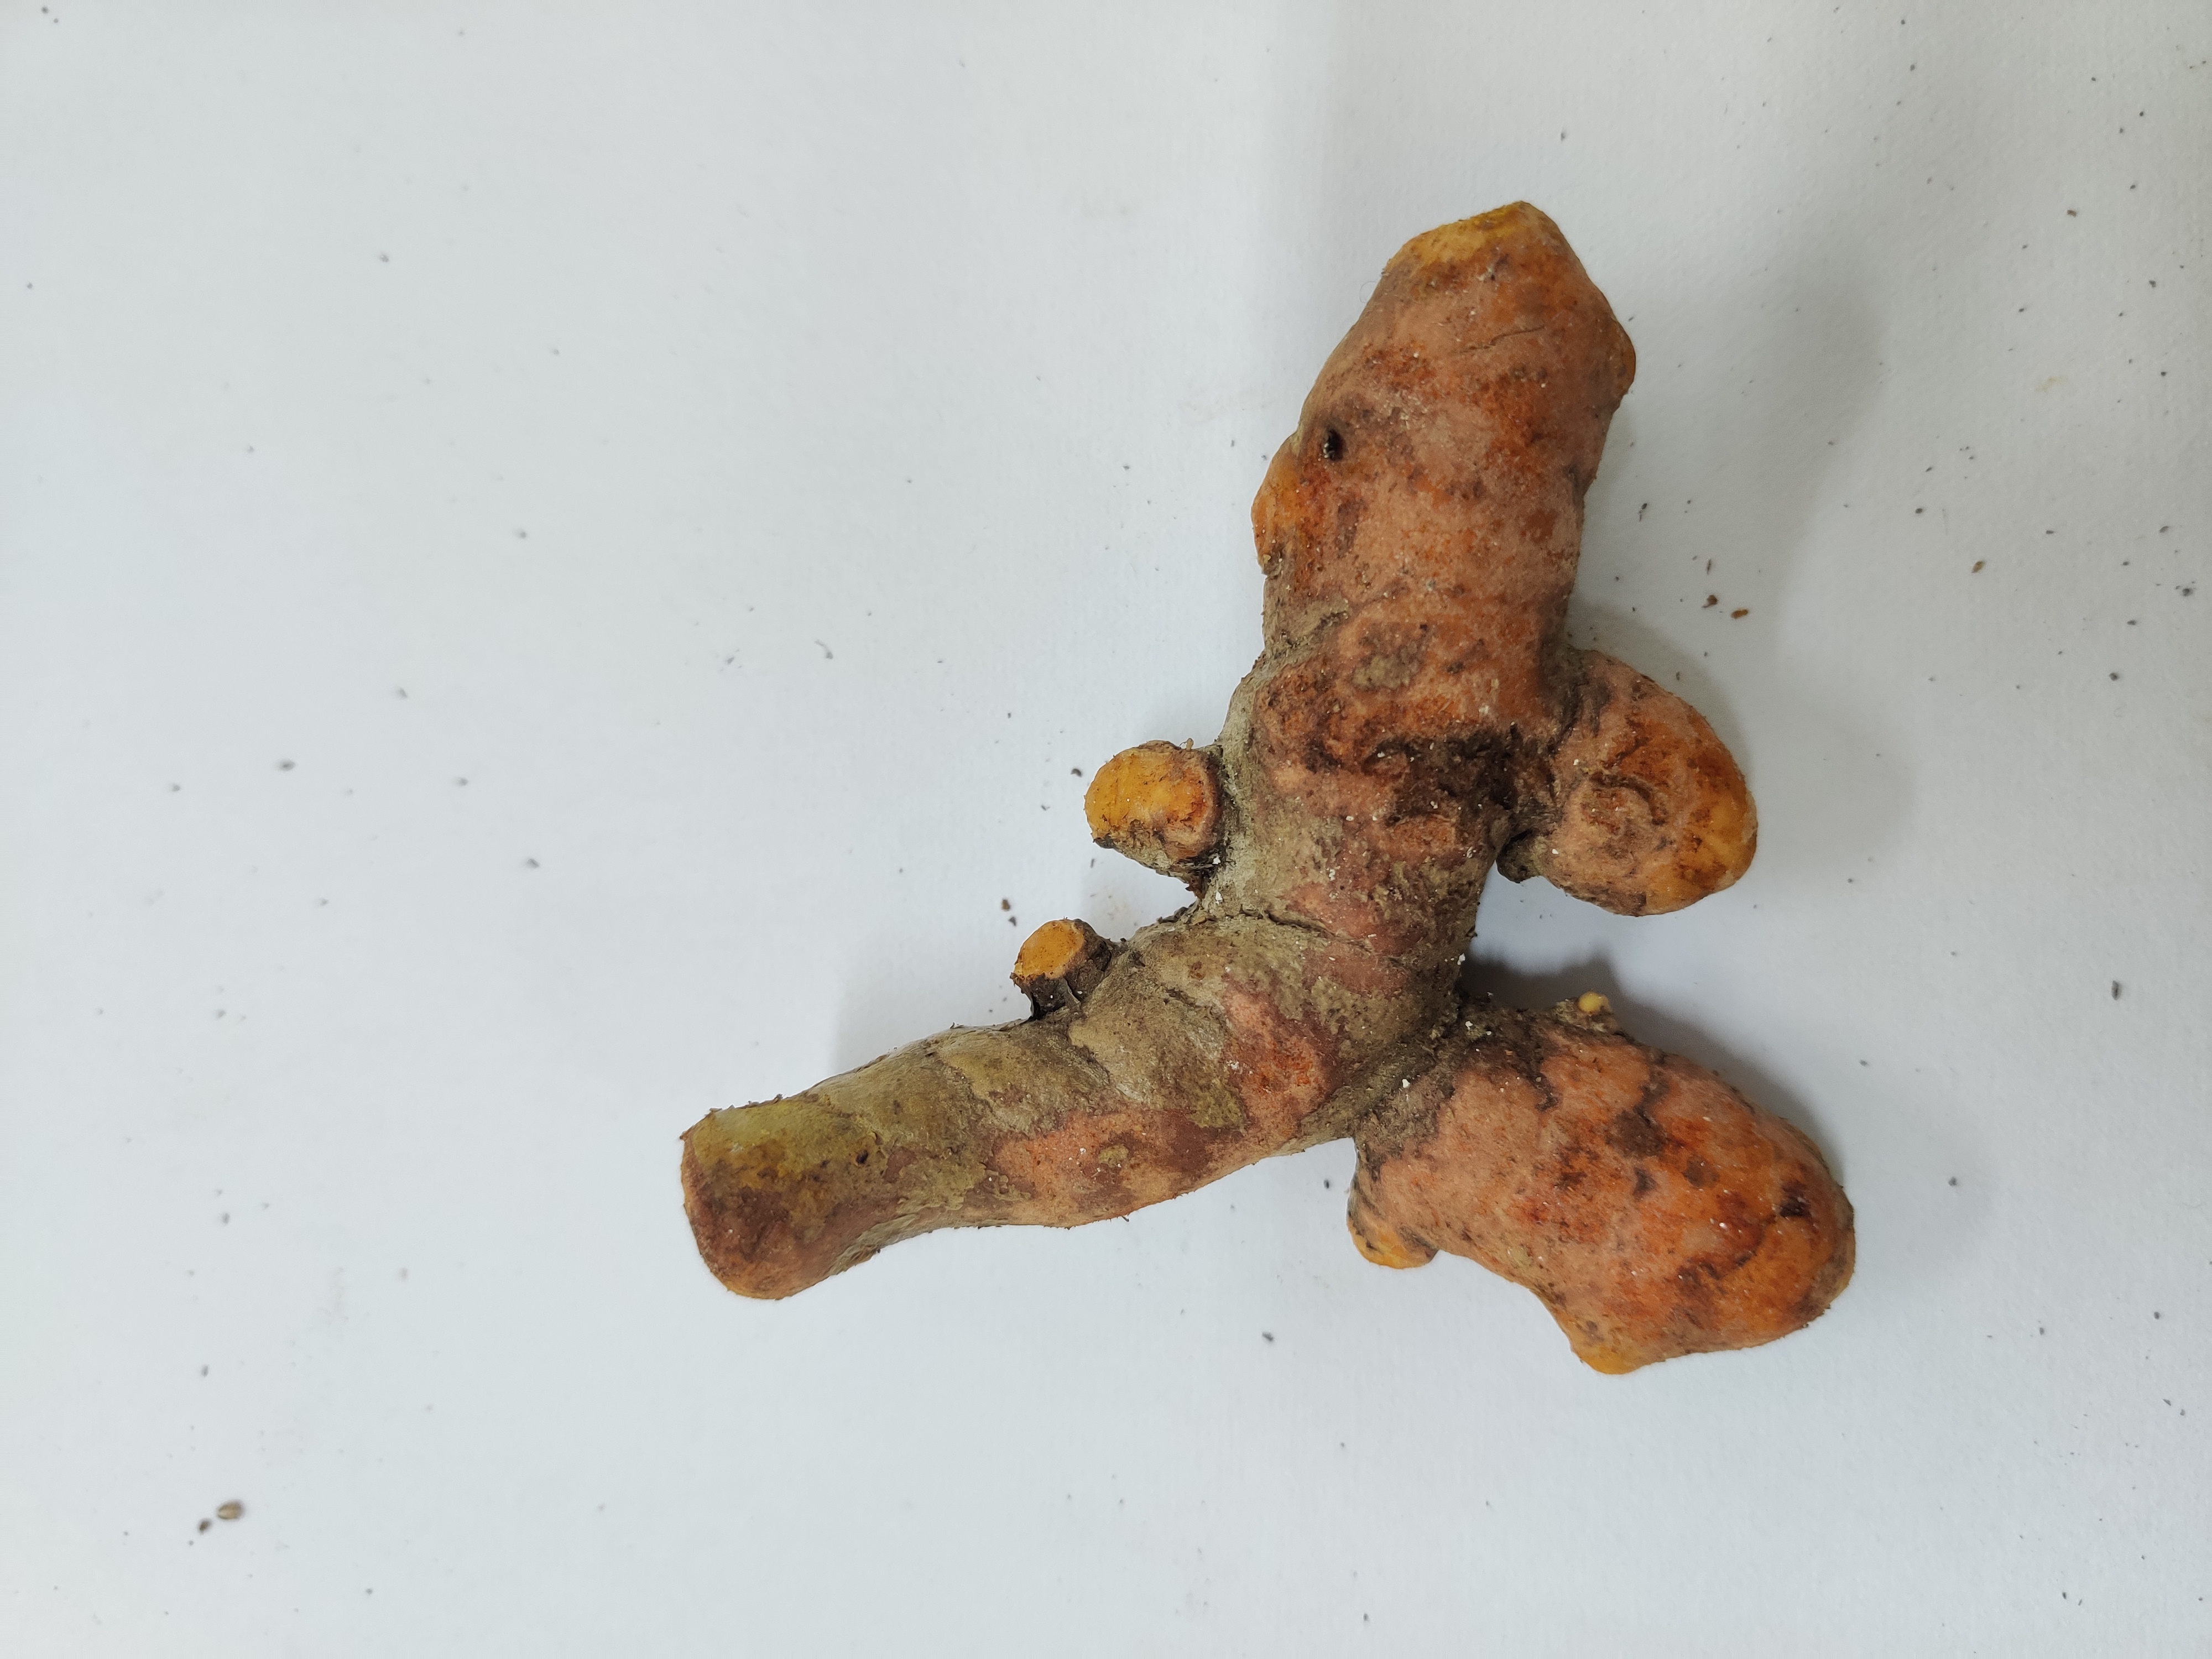
Crop: Turmeric
Condition: Fresh